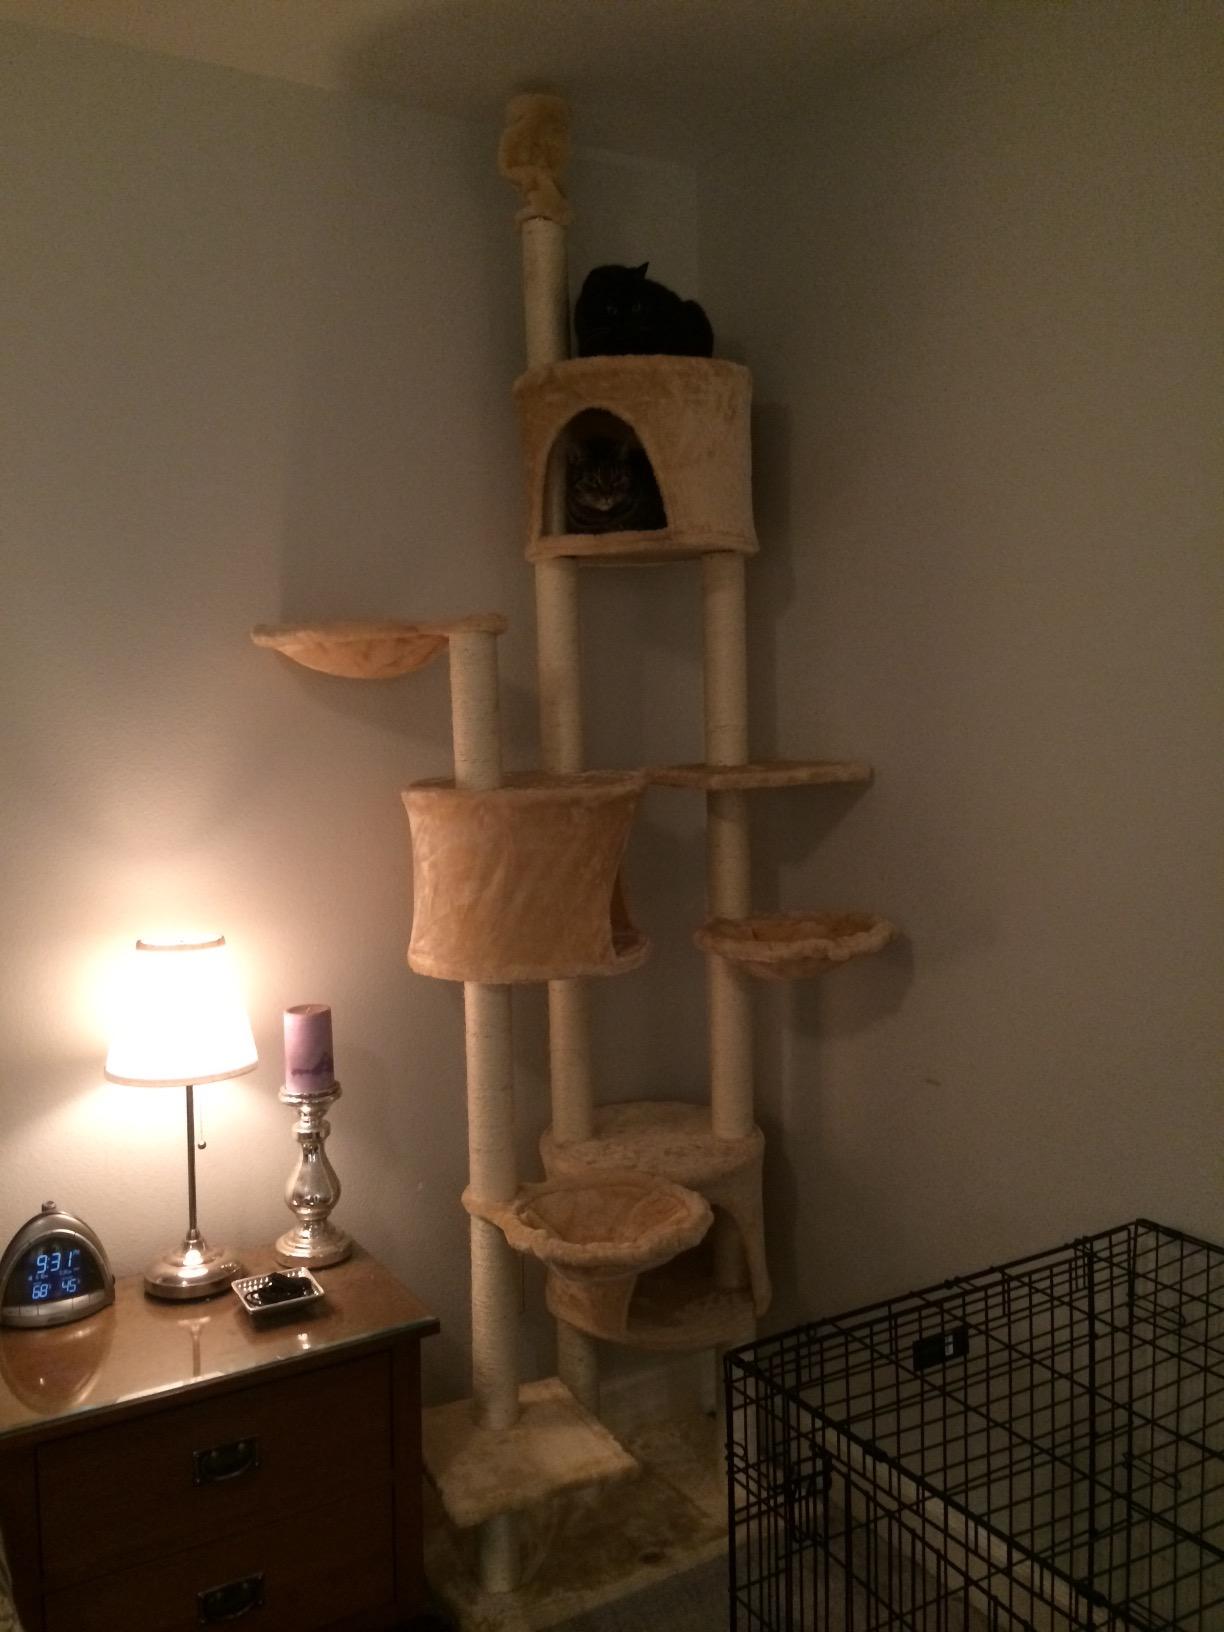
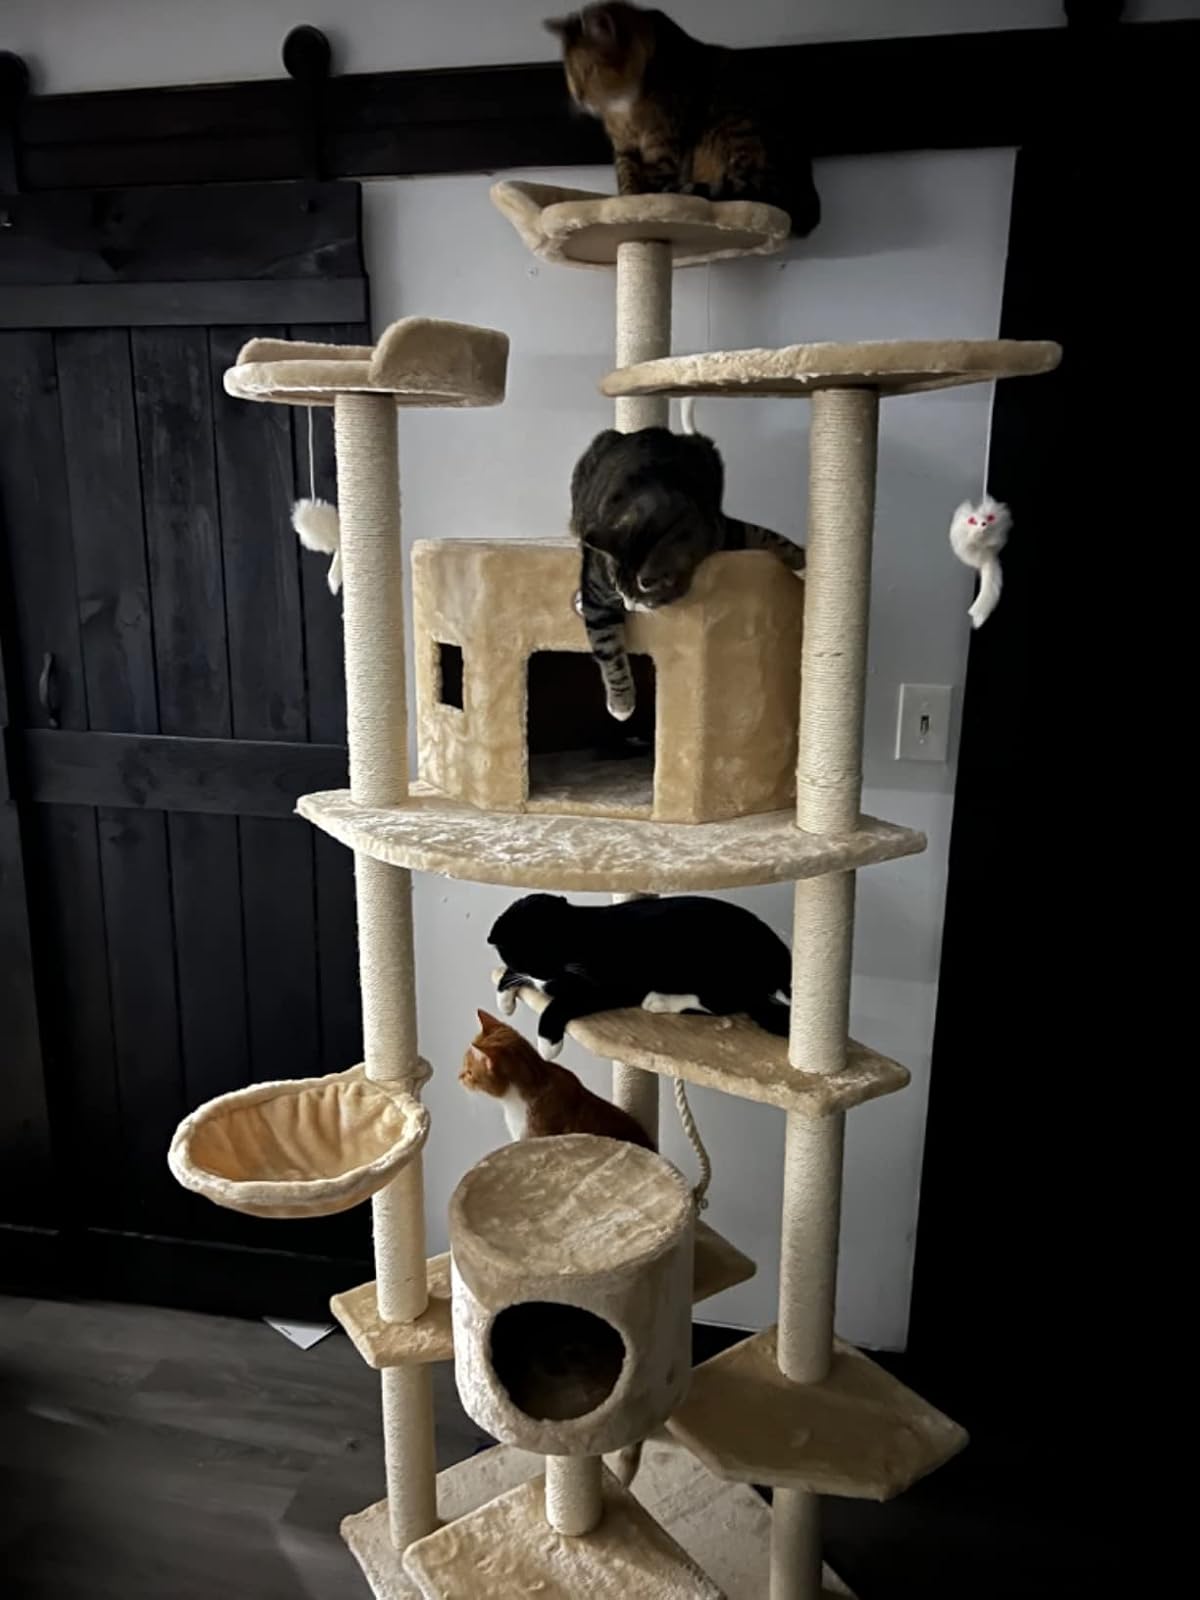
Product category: items_cat tree
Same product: no